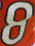
Number: 8